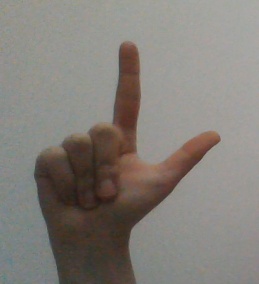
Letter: laam